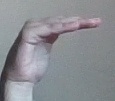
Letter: haa